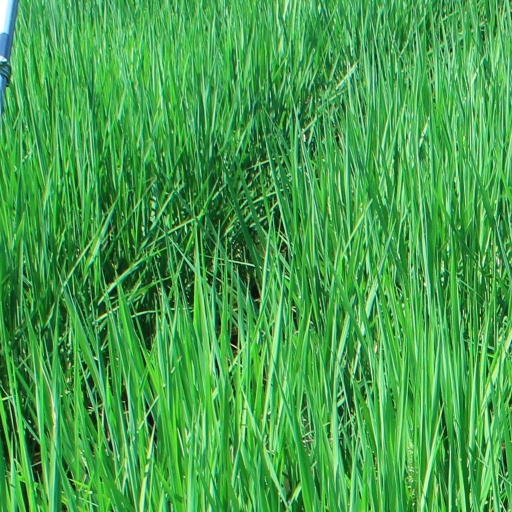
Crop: rice